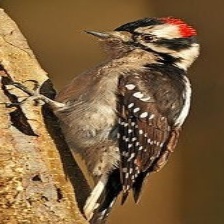
Species: DARJEELING WOODPECKER
Scientific name: DENDROCOPOS DARJELLENSIS